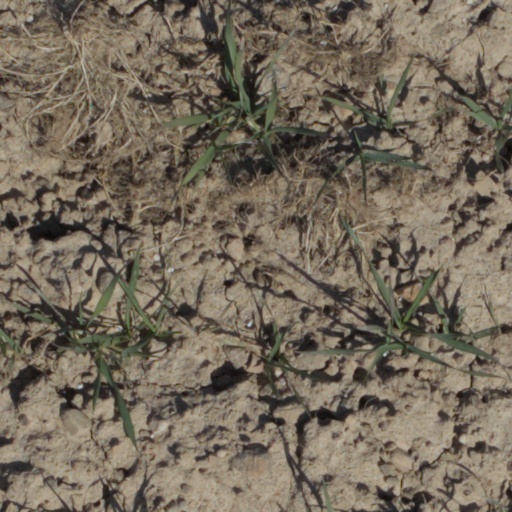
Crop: wheat